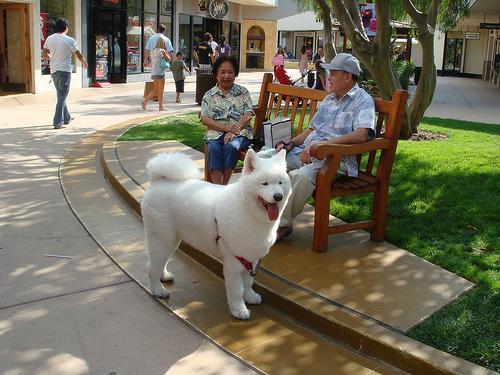
Samoyed